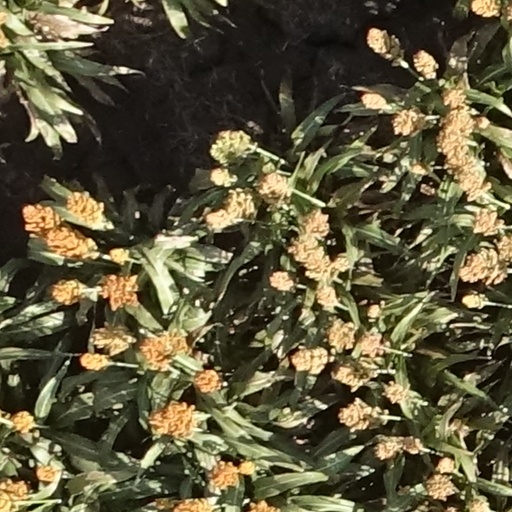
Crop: sorghum